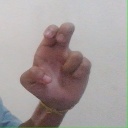
अक्षर: अ